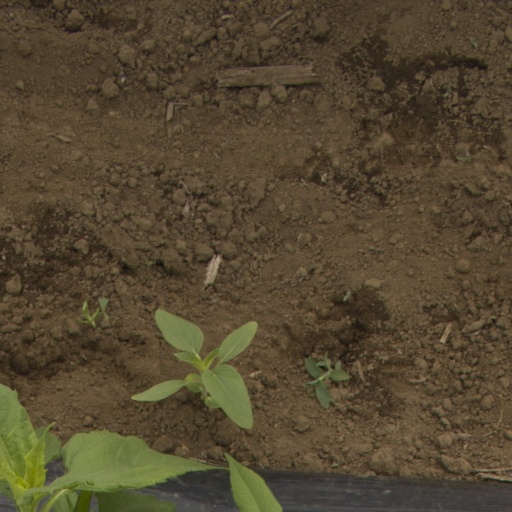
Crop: Jerusalem artichoke